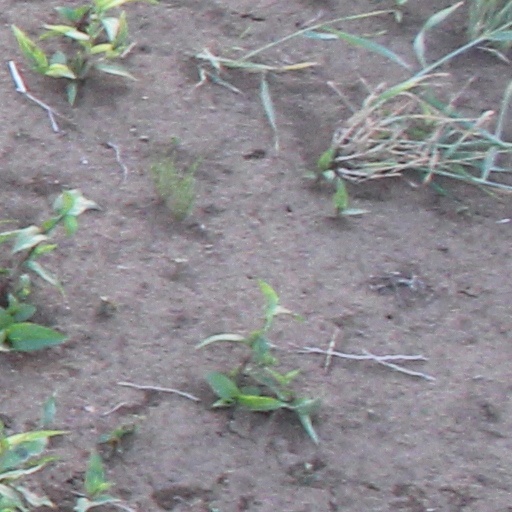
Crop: wheat